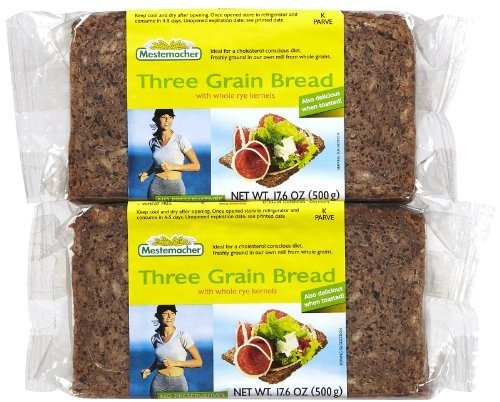
Item Name: Mestemacher Bread Bread Three Grain 17.6 Ounce , Pack of 12, 17.6 Ounce
Bullet Point 1: With whole rye kernels
Bullet Point 2: Ideal for a cholesterol conscious diet
Bullet Point 3: Freshly ground
Value: 17.6
Unit: ounce

Price: 11.495